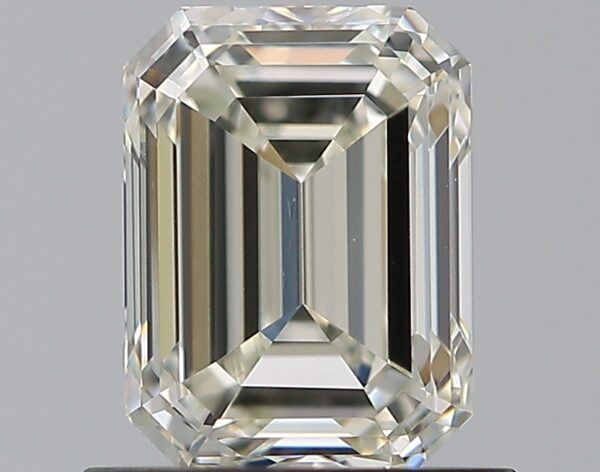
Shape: emerald
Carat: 1.01
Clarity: IF
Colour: K
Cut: VG
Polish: EX
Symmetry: VG
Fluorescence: ST
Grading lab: GIA
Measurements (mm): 6.36 x 4.73 x 3.3